Phillip E. Hardy

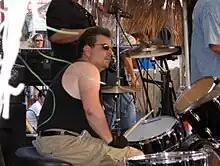

Phillip E. Hardy (born May 27, 1956) is an American screenwriter, music critic and musician.